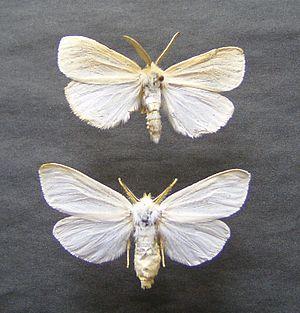
Laelia est un genre de lépidoptères de la famille des Erebidae, de la sous-famille des Lymantriinae et de la tribu des Orgyiini.
Laelia coenosa, le Liparis sale ou Liparis des marais, est une espèce de lépidoptères de la famille des Erebidae, de la sous-famille des Lymantriinae et de la tribu des Orgyiini.